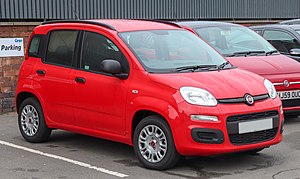
Fiat Panda (2012)
Fiat Panda (2012−)
Fiat Panda er en bilmodel fra Fiat. Tredje generation blev præsenteret på Frankfurt Motor Show 2011.